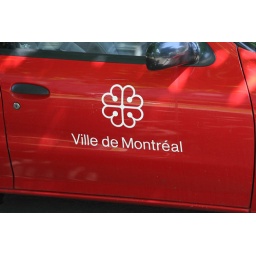
A car door of a city vehicle in Montreal